Josef Václav Myslbek

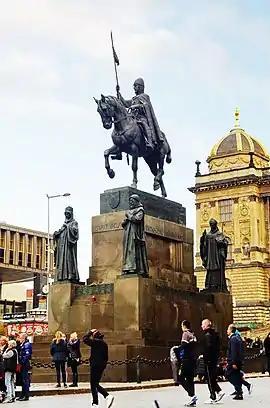
Statue of Saint Wenceslas, Wenceslas Square (2013)

Myslbek's most famous work is the Statue of Saint Wenceslas, which is located in the center of Wenceslas Square. It took him over 20 years to complete but has since become one of Prague's most recognizable landmarks and a symbol of Czech statehood.